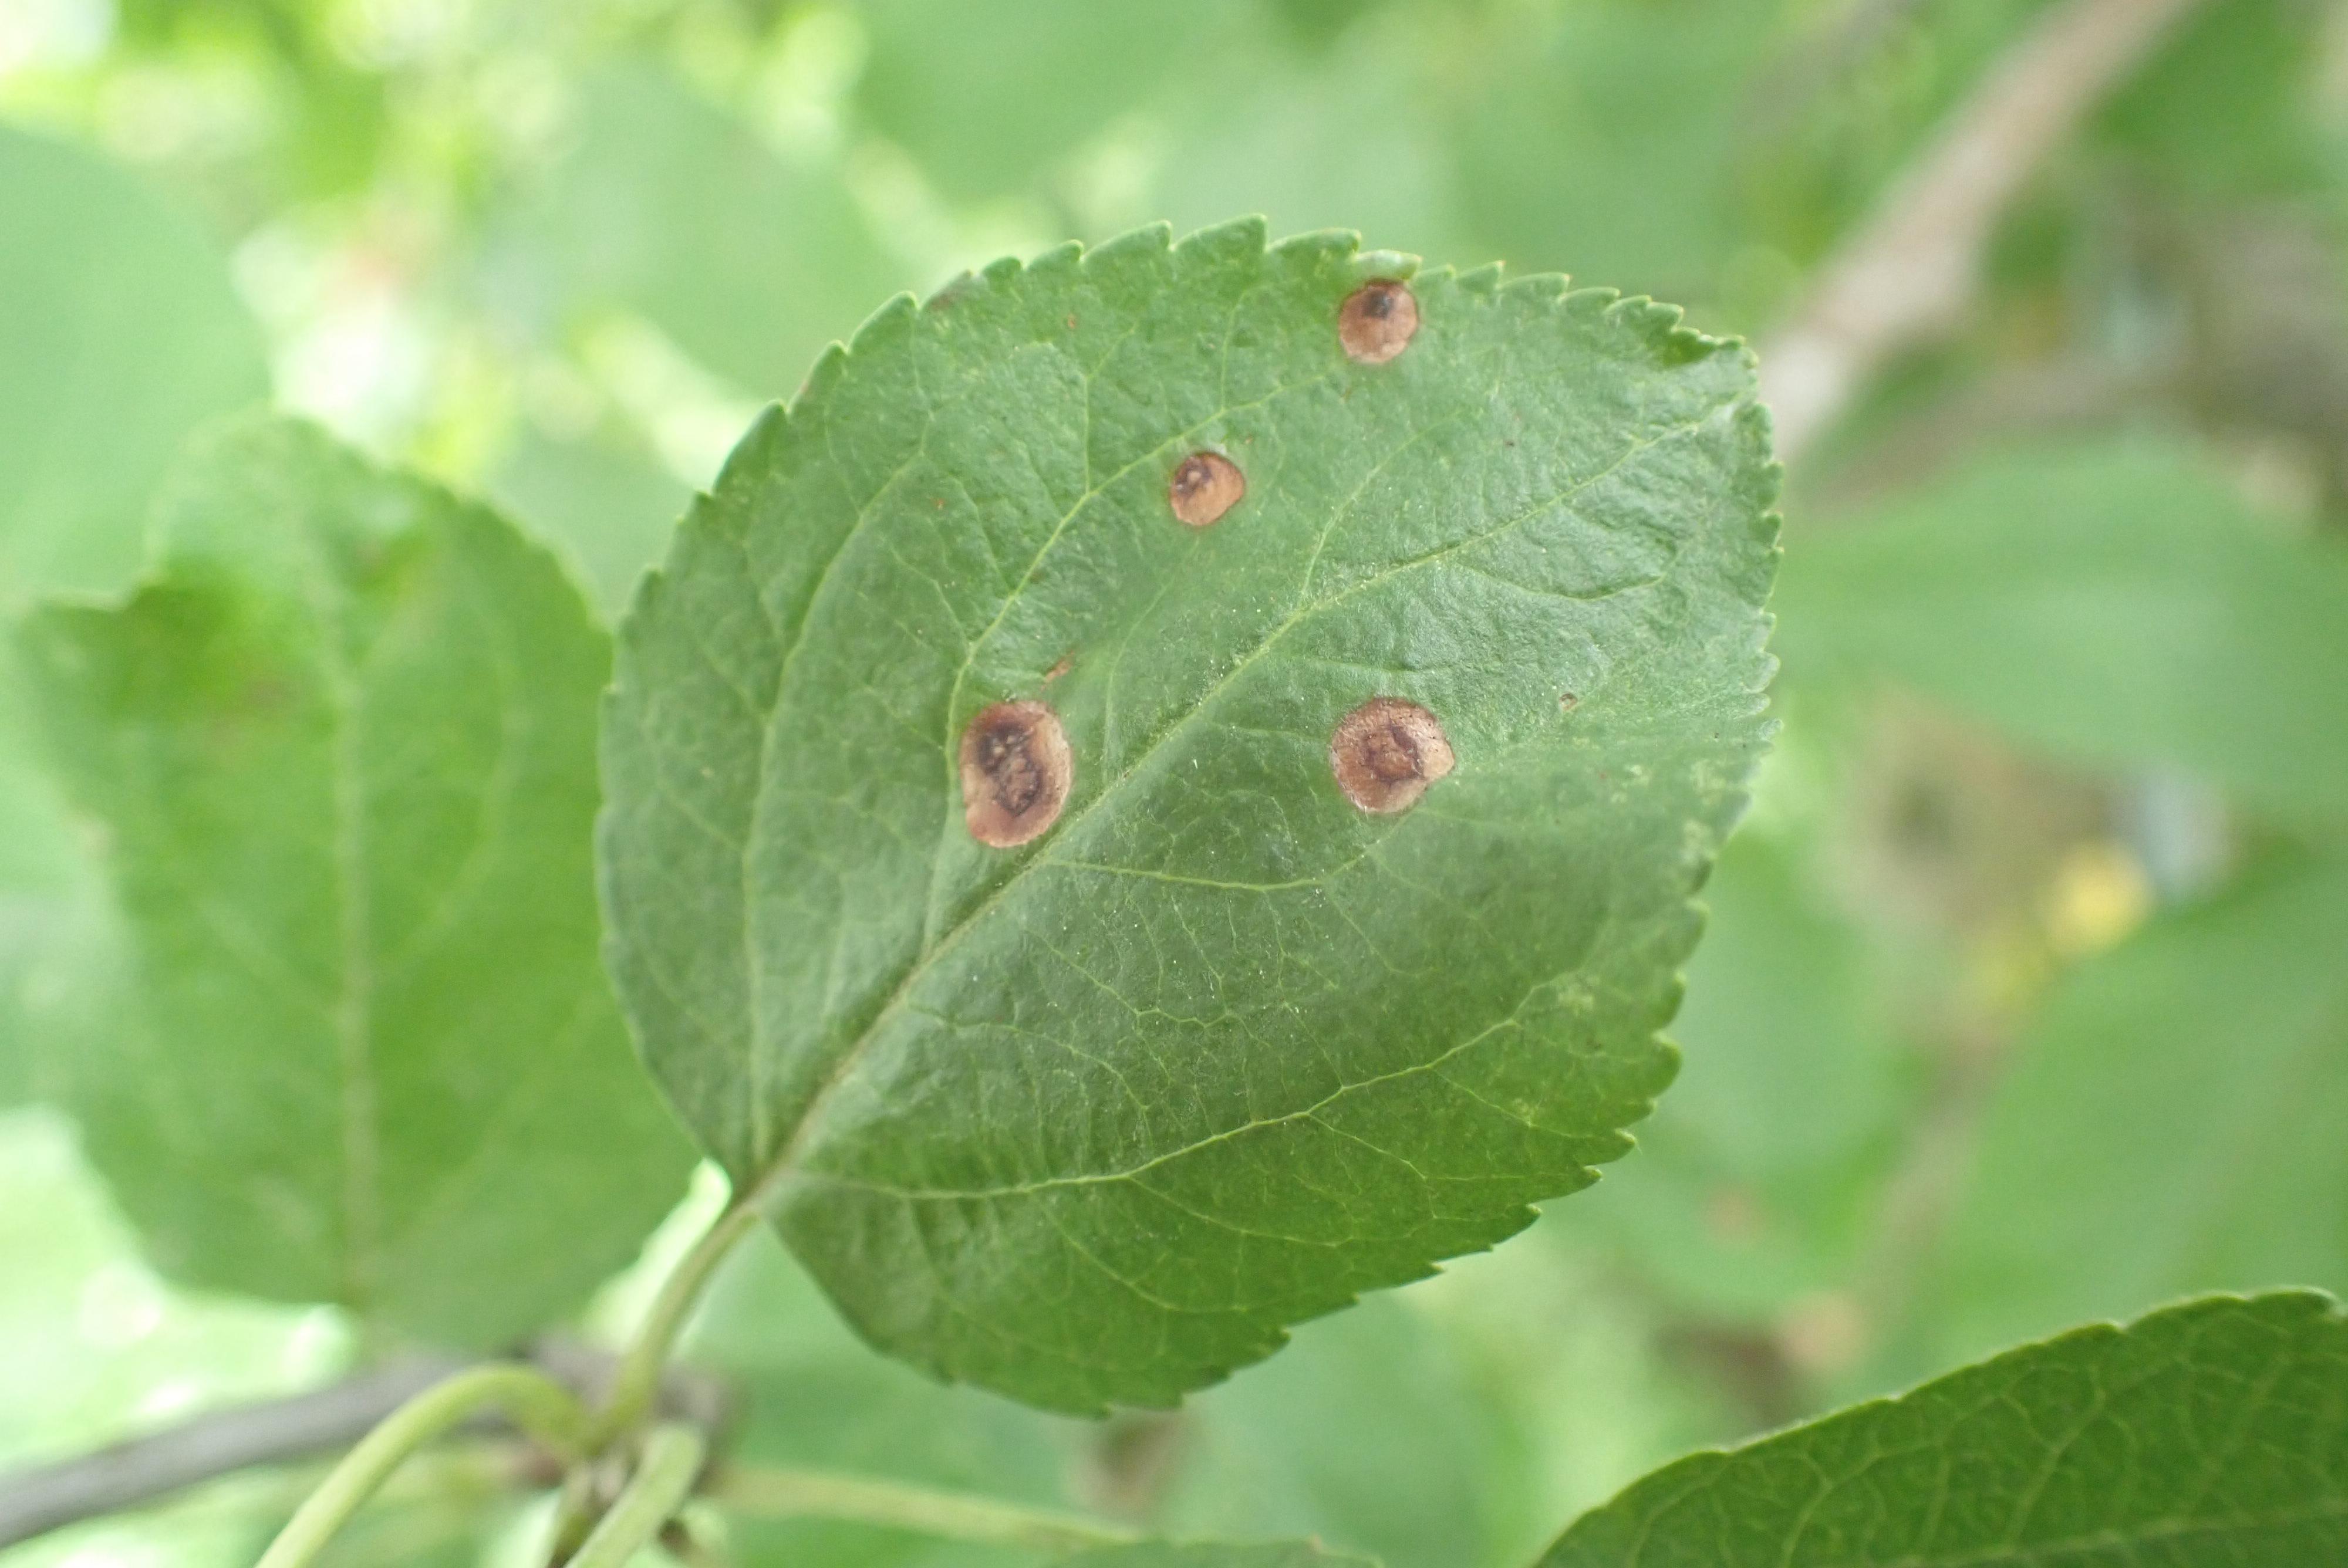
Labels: frog_eye_leaf_spot